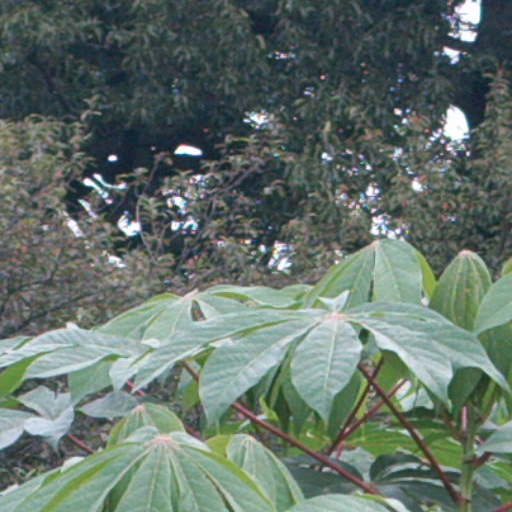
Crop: cassava